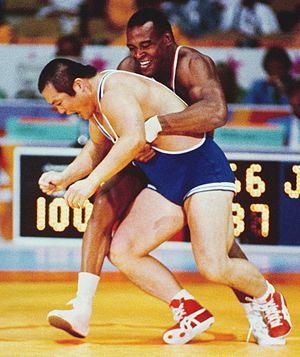
Gregory Gibson est un lutteur américain spécialiste de la lutte gréco-romaine. Aux Jeux olympiques d'été de 1984, il combat dans la catégorie des poids lourds et remporte la médaille d'argent.